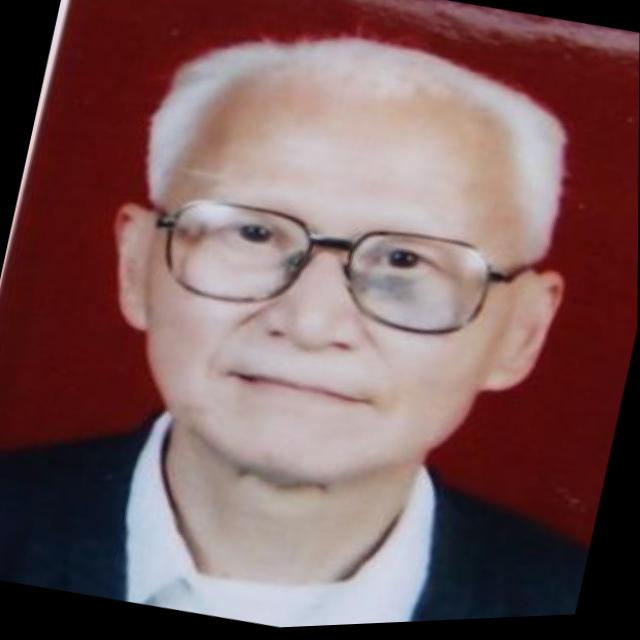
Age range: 65+